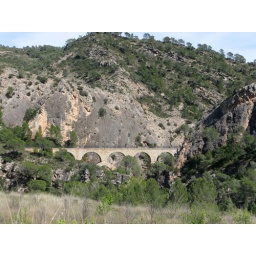
train bridge in Canaletes canyon